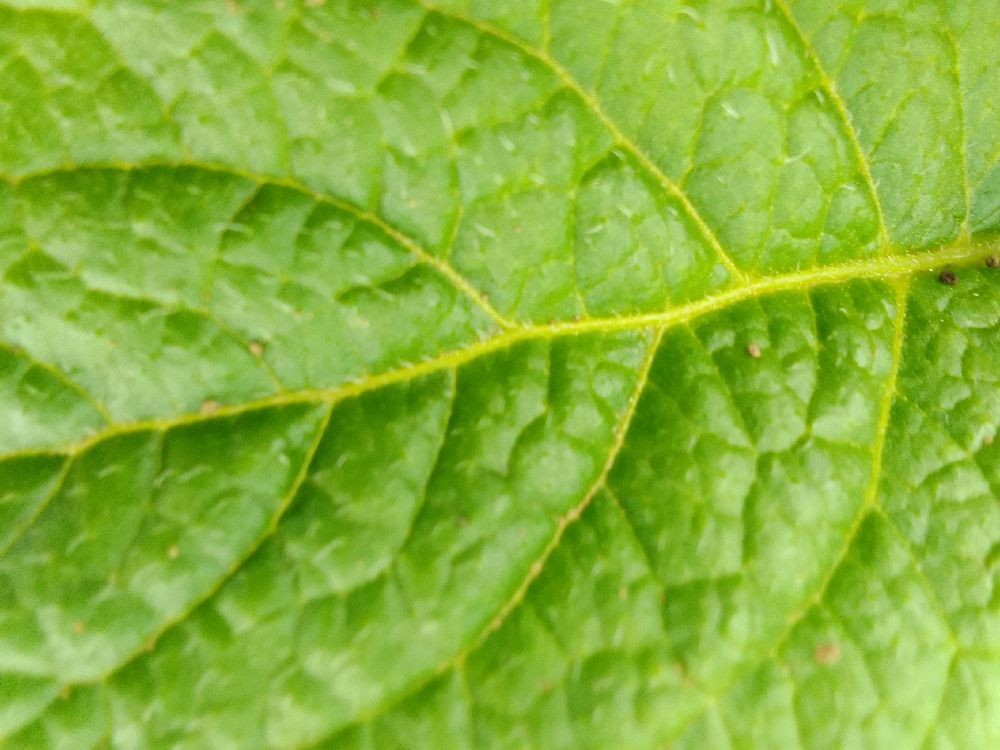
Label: Healthy